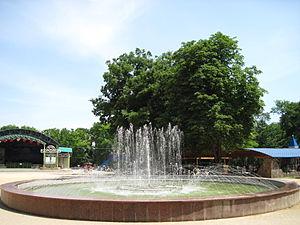
Taganrog est une ville portuaire et industrielle de l'oblast de Rostov, en Russie. Sa population s'élevait à 251 050 habitants en 2016 et l'agglomération avec les banlieues à 325 000 habitants.